Thank U, Next

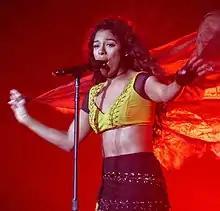
Victoria Monét (pictured in 2017) co-wrote most of the songs on the album.

The fifth track off the album is "Fake Smile", a hip hop soul-inspired track with a trap groove. Lyrically, the song is about the attack on her concert in Manchester and the death of ex-boyfriend Mac Miller, and the emotional toll that these events inflicted upon her. "Bad Idea" is an EDM and trap number, beginning with an 80's rock-ballad intro that garnered comparison to David Guetta's 2012 hit single "Titanium" featuring Sia. With an orchestra throughout the bridge and outro, its lyrics are about Grande's desire to numb her pain. The seventh track "Make Up" is Grande's most sexually explicit song on the album, featuring many double entendres. It is a trap record with wonky pop and bubblegum influences and it contains a "rap-influenced bridge". "Ghostin", the eighth track, is an emotional art pop synth-and-strings ballad. Lyrically, it discusses Grande's last two relationships, stating that "she should ghost the guy that still makes her cry and wants to stop hurting the person she is with now while he is being patient with her," being Miller and Davidson. Savan Kotecha, who co-wrote the song with Grande, told "Rolling Stone" of working on the track: "[When we were writing] 'Ghostin,' we were in New York... The song speaks for itself in terms of what it's about. We were with her for a week in New York witnessing that, witnessing her feelings on that." According to Grande, she "begged" her manager, Scooter Braun, to remove the track from the album, but he convinced her to keep it.